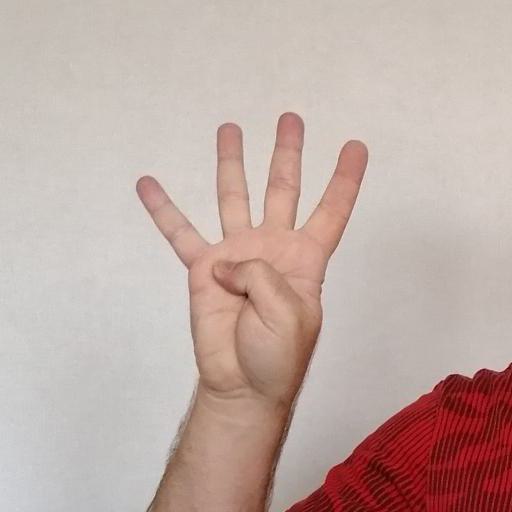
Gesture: four